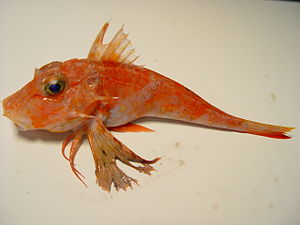
Knurhaner / Slægter og arter
Bellator egretta
"Knurhaner er en familie af ulkefisk, der lever i saltvand i tempererede og subtropiske farvande. Knurhanernes hoveder har et panser af ben, og deres brystfinner har nogle lange """"stråler"", der er forsynet med organer, hvormed fiskene kan føle og smage, og de bruges til at opdage byttedyr i form af krebsearter og mindre fisk.